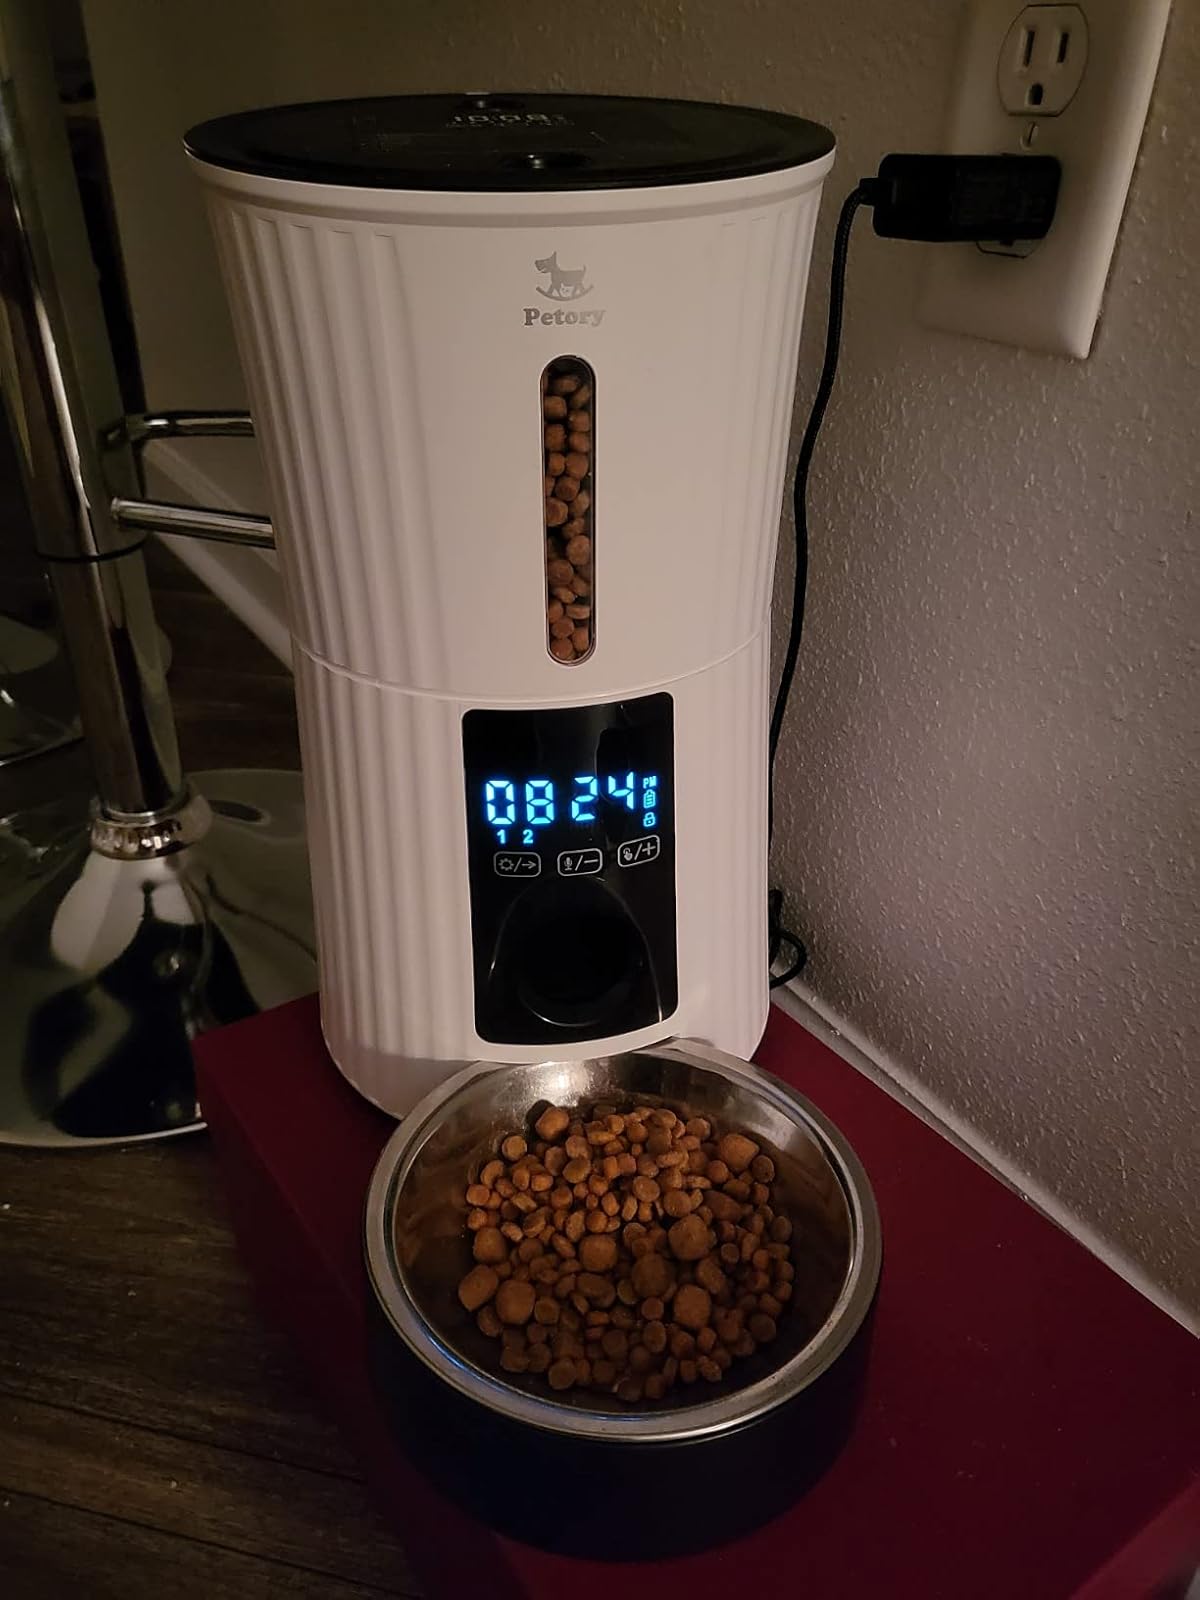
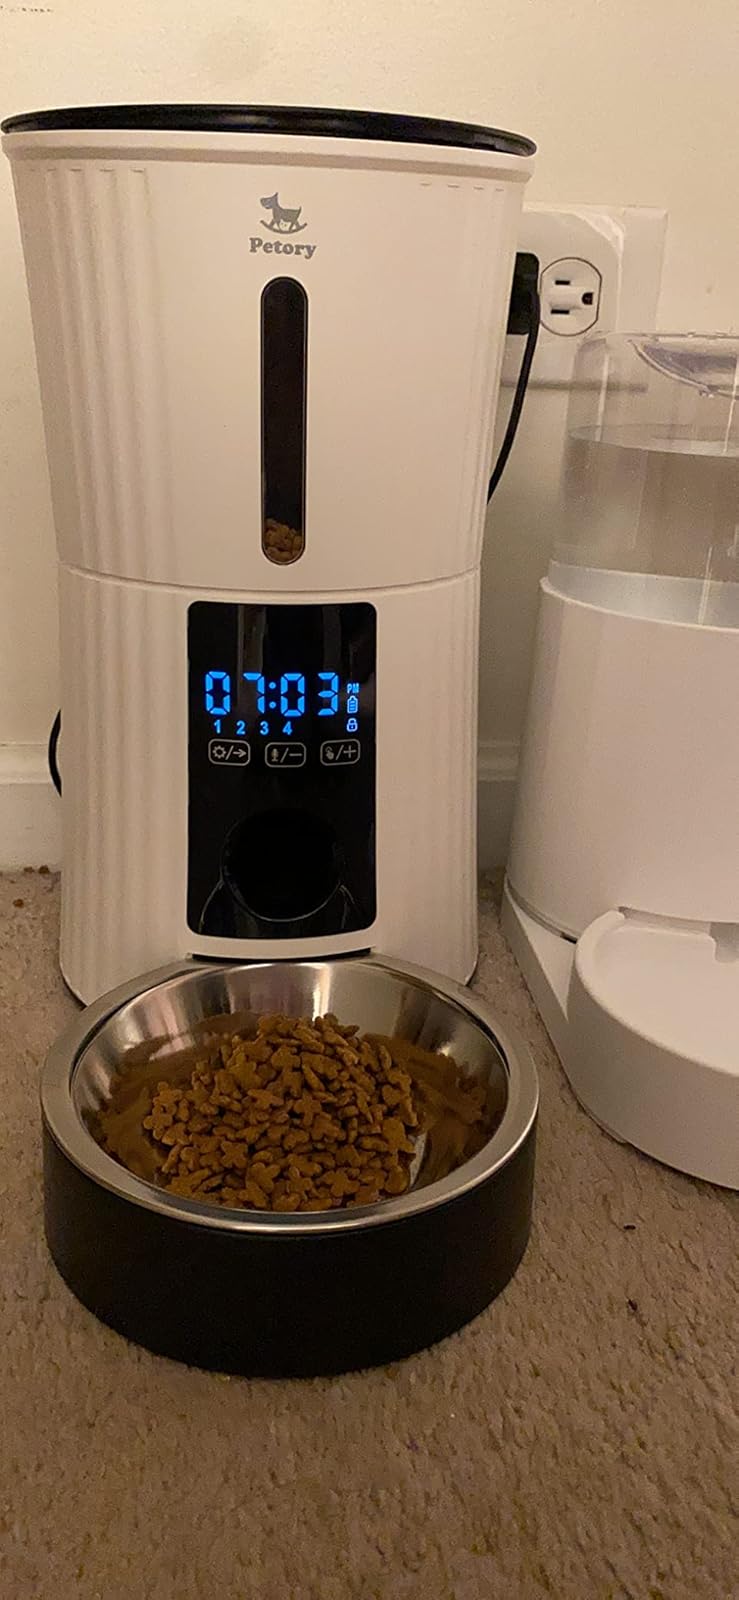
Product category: items_feeder
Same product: yes